World Telugu Conference

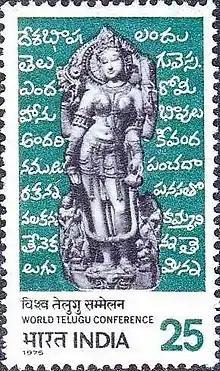
World Telugu Conference, Stamp of India - 1975 - Saraswati (Goddess of learning) - inscription in Telugu.

The World Telugu Conference (WTC) is a conference for the furtherance of the Telugu language. Literary luminaries attend and share their views on spreading and preserving the language and advocating a Telugu language policy.